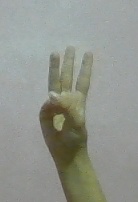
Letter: thaa